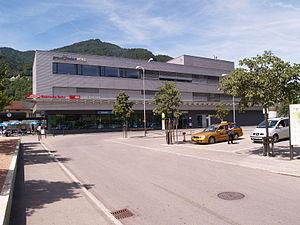
La gare de Landquart est une gare ferroviaire suisse de la ligne CFF à voie normale de Sargans à Coire et des lignes RhB à voie métrique de Landquart à Davos-Platz et de Landquart à Coire. Elle est située à proximité du centre de la localité principale de la commune de Landquart, région de Landquart dans le canton des Grisons.